Porto San Giorgio Altarpiece

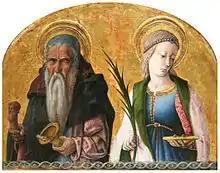
"Saint Anthony Abbot and Saint Lucy", Kraków

In 1803 the old parish church was demolished and the altarpiece moved into the Suffragio church, which was hosting the church's services until a new San Giorgio was built. In 1832 the painting was in the Salvadori family home, still waiting for the new church's completion - there Maggiori saw it. By 1832, when it was seen by Amico Ricci, the new church was complete and the altarpiece was in it, though the half-length figures of saints had already been removed to stay in the Salvadori house. In 1835 the whole work was taken to Rome and sold in pieces to the Portuguese ambassador Hudson for 90 scudi via Luigi Salvadori Paleotti. The prior of the monastic community of Porto San Giorgio claimed ownership of the altarpiece, however, and tried to contest the work's sale by the Salvadori family. A new payment of 300 scudi settled the dispute. It passed into the Ward and then Dudley collections, where Waagen saw it. It was exhibited at the Egyptian Hall in London, where it was seen by Joseph Archer Crowe and Giovanni Battista Cavalcaselle. In 1876, it was acquired by Martin Colnaghi at the sale of the Dudley collection and dispersed.